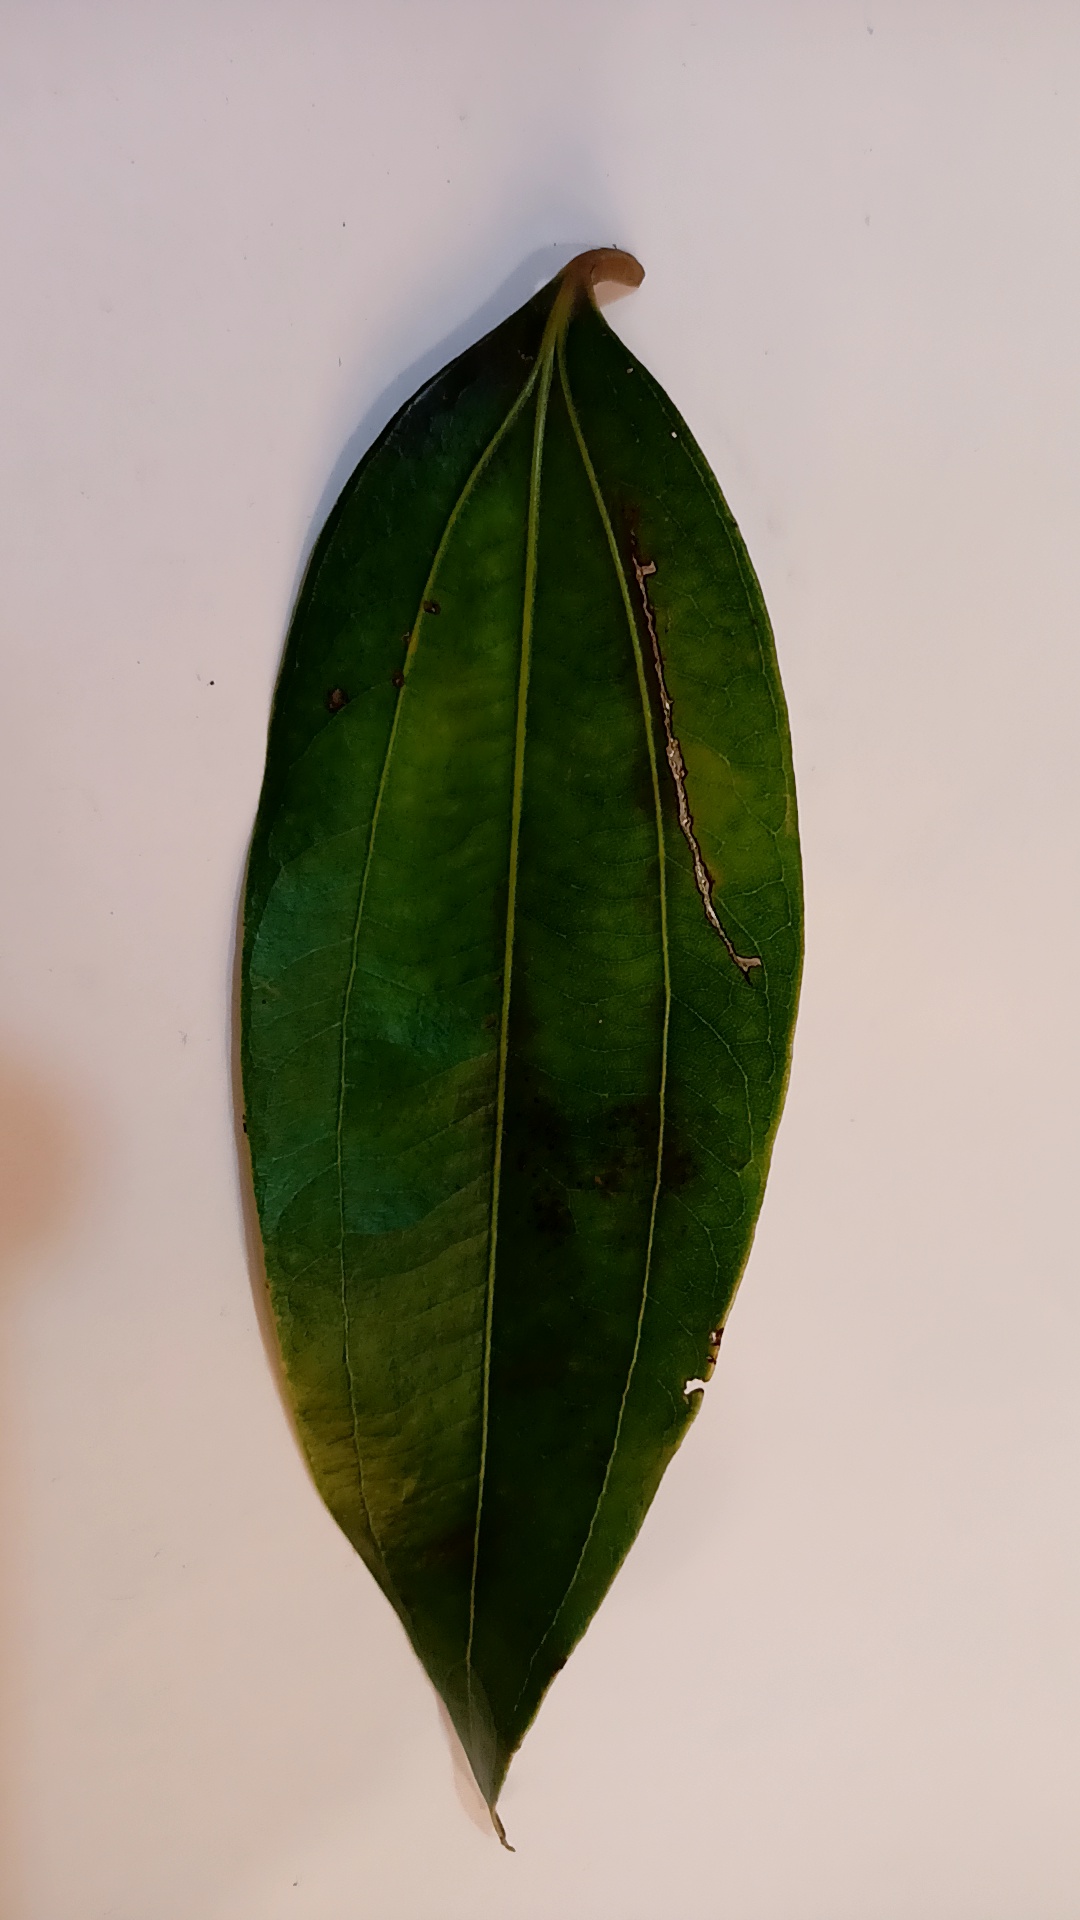
Label: Disease